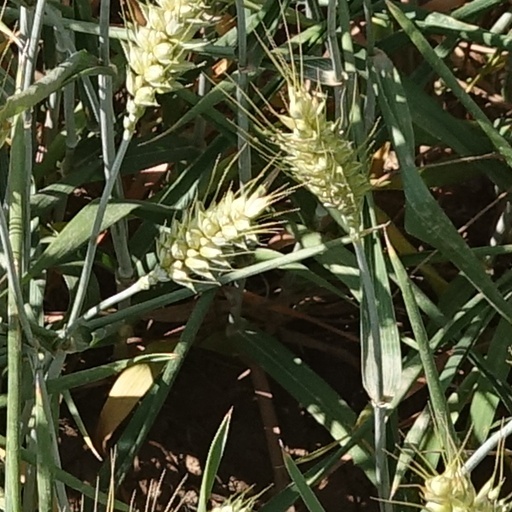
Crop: wheat